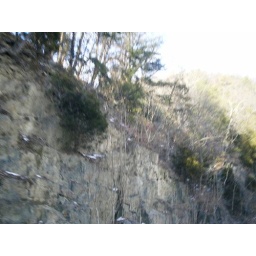
Tall rock wall in Capon Bridge WV